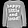
Label: Pullover